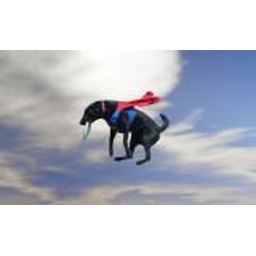
Look in the sky it's a bird no it's a plane no it's su[Er dog